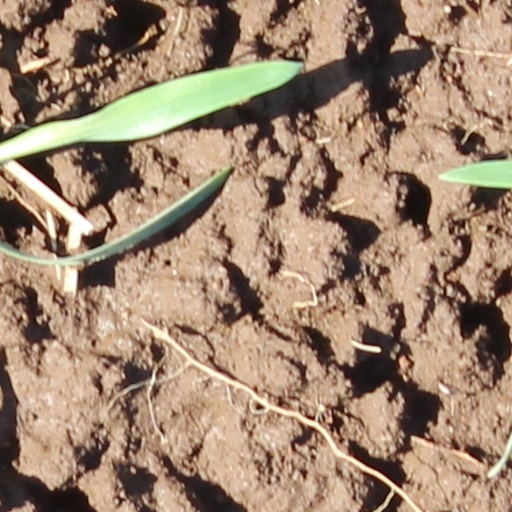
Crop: wheat